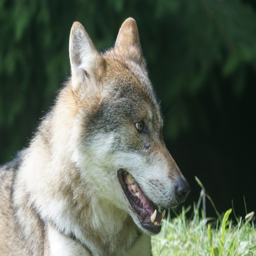
ravenous wolf on the grass